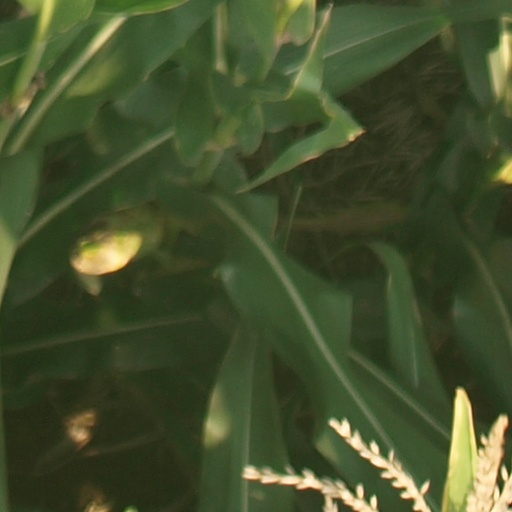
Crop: maize; corn